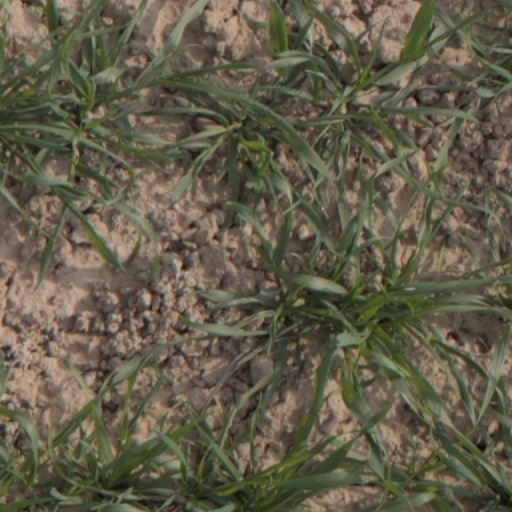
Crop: wheat